Lutheran Church of Saint Peter and Saint Paul

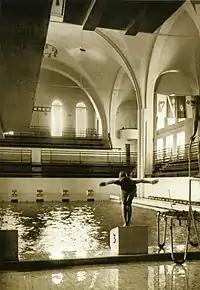

Meanwhile, the church building fell into disrepair, as the soil was too soft and the difference in pressure on it led to settlement of the walls and the appearance of cracks in them. In 1881, the church council turned to Professor , a well-known expert in church building technology, for help. He was one of the first to develop a method for mathematically calculating the stability of church buildings. In the summer of 1883, Bernhard partially corrected the situation with the help of steel ties (which are still clearly visible in the building's interior), and over time the condition of the structure stabilized. During this same period, the wooden roof rafters were replaced with metal trusses.